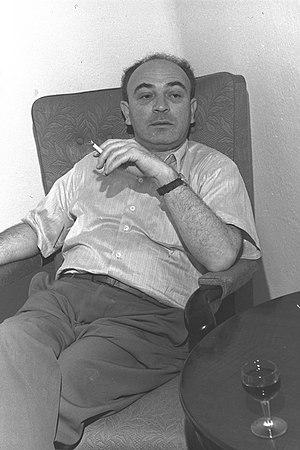
Gershon Agron, né le 27 décembre 1893 et mort le 1ᵉʳ novembre 1959, est un homme politique et journaliste américano-israélien.